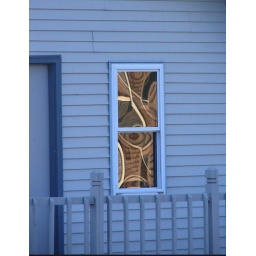
Picasso's window in blue